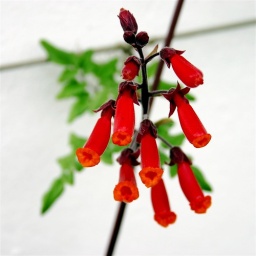
This red beauty was growing against the wall in the walled garden.